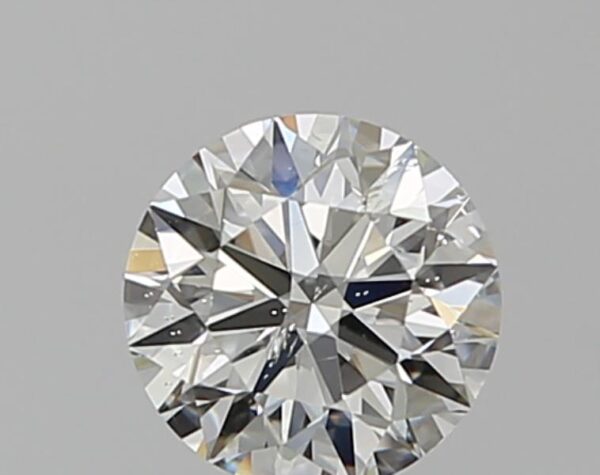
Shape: round
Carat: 0.51
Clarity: SI2
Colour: J
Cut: EX
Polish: EX
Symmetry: EX
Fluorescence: F
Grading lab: GIA
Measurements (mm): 5.06 x 5.09 x 3.17